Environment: real
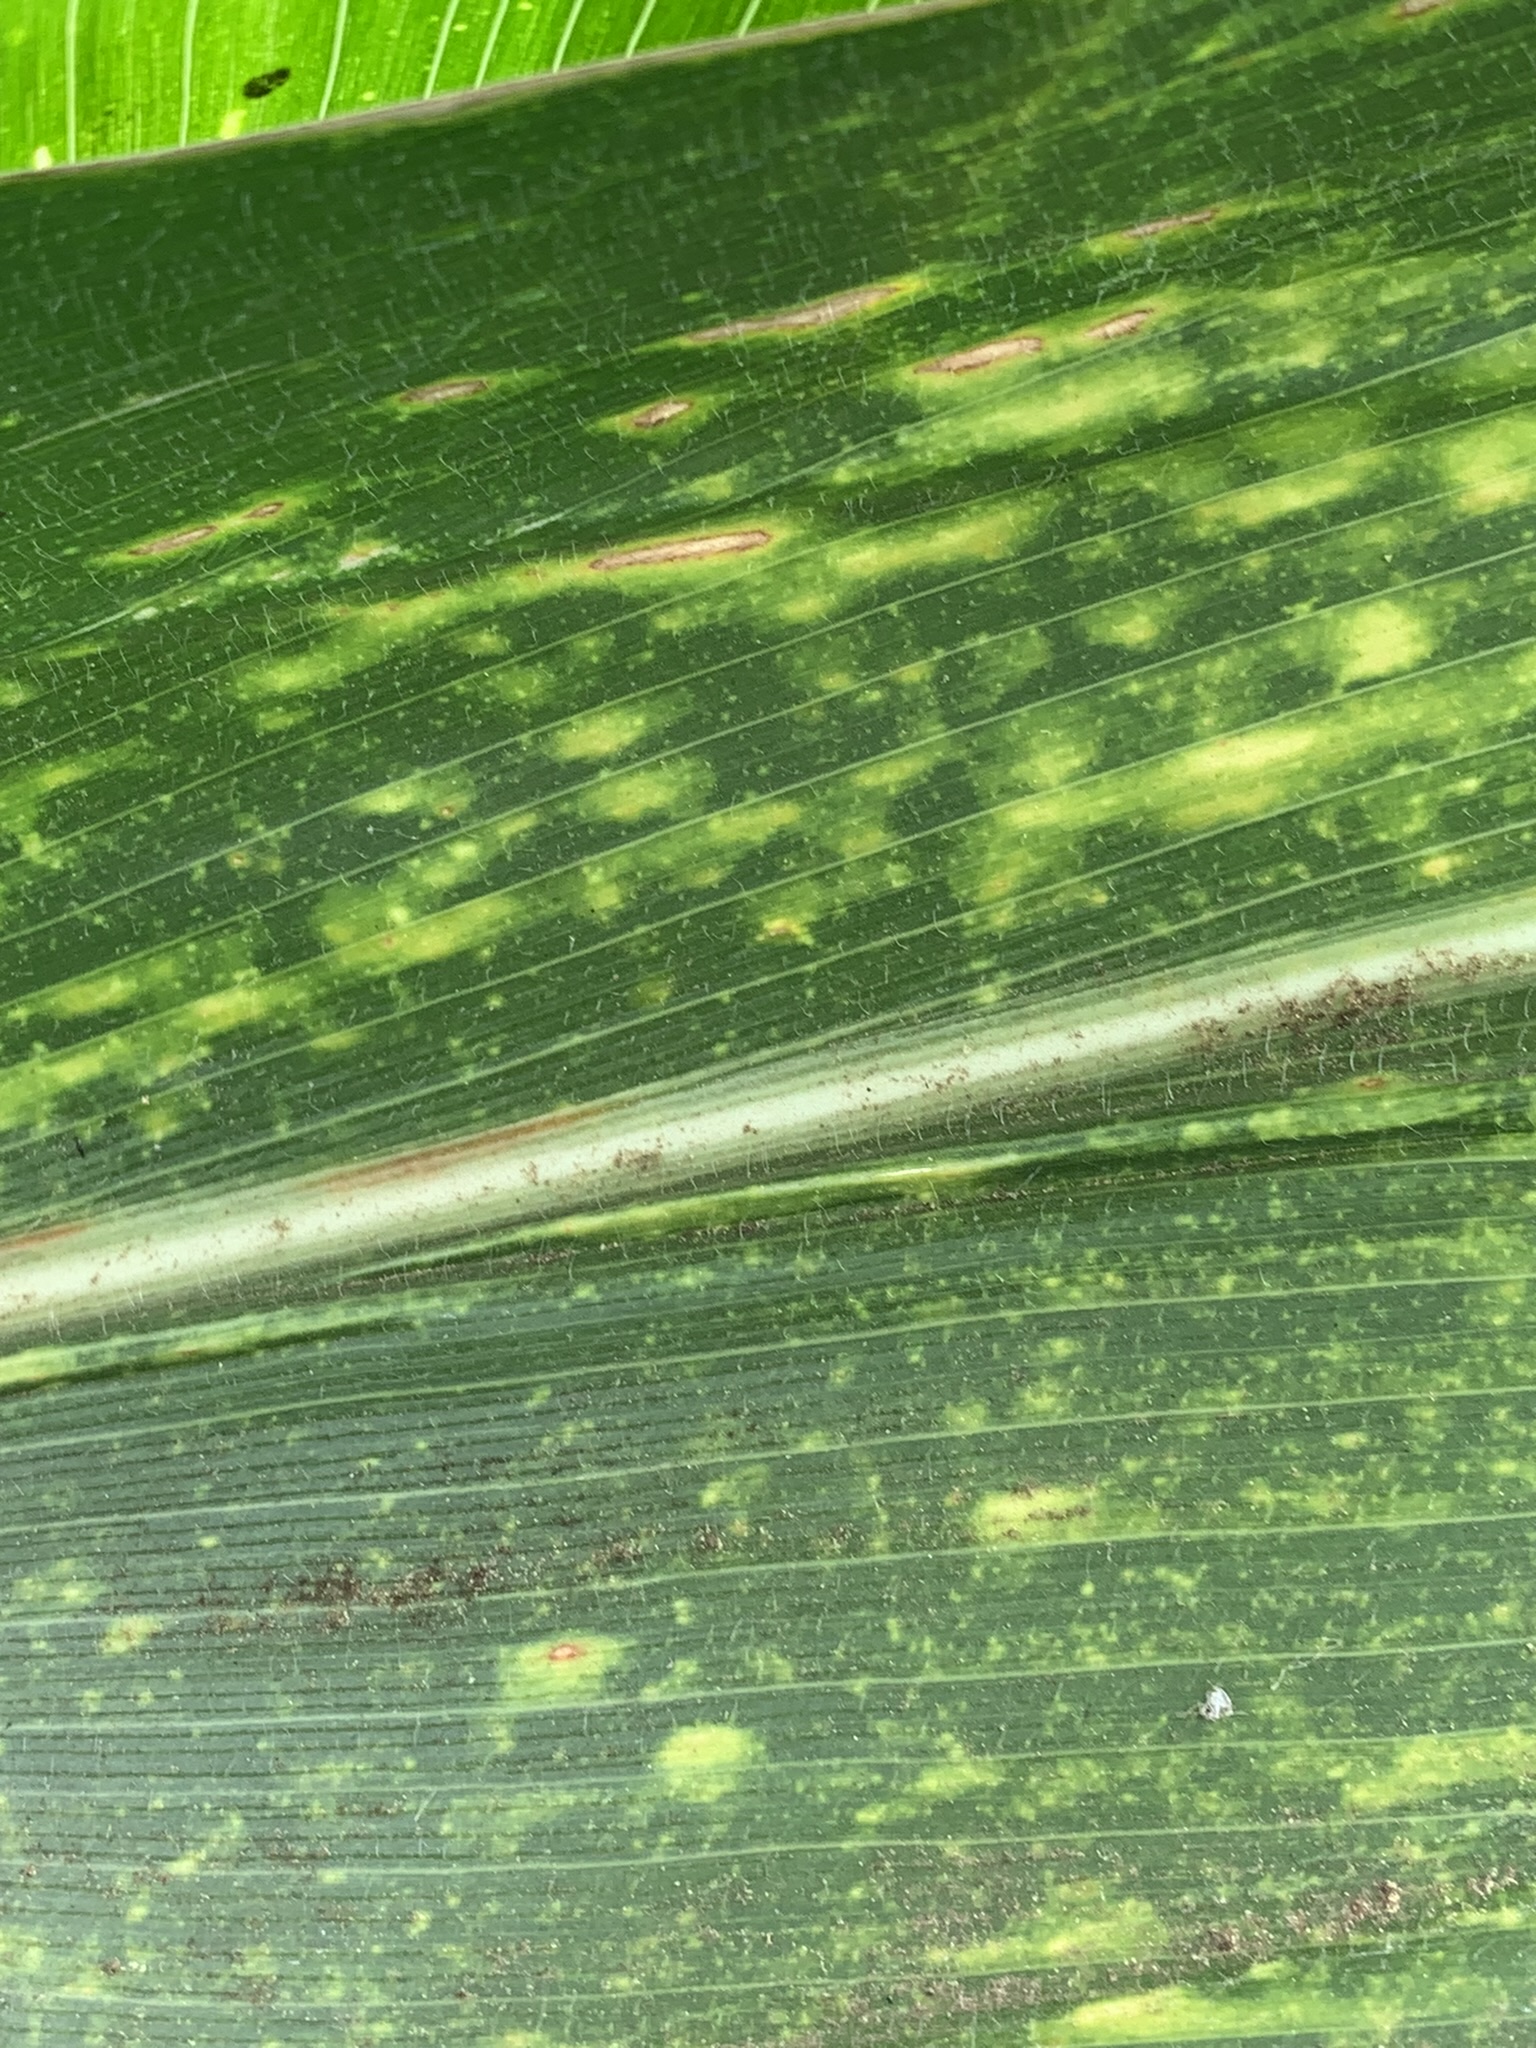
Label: lethal_necrosis